Vertexguy

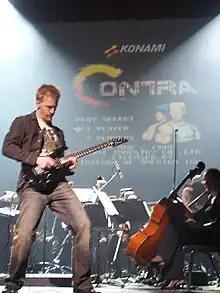
Chris Kline performing Contra: Jungle Jam at Video Games Live, Game Developers Conference 2007.

Towards the final year of college, Kline realized he would need to create a website for his online portfolio. He wanted the address to be memorable and make sense with the type of work he did. Since 3D art is made up of vertices at its core level, and this is what he spends his time manipulating every day, Kline thought it would be catchy to call himself "VertexGuy". Kline usually lumps the two words together to match his website address (www.vertexguy.com), but can often be found referenced as "the vertex guy", "vertex guy", "vertex" or "vert". He prefers treating the title as one word because it is unique enough to make him instantly easy to find in any search engine.